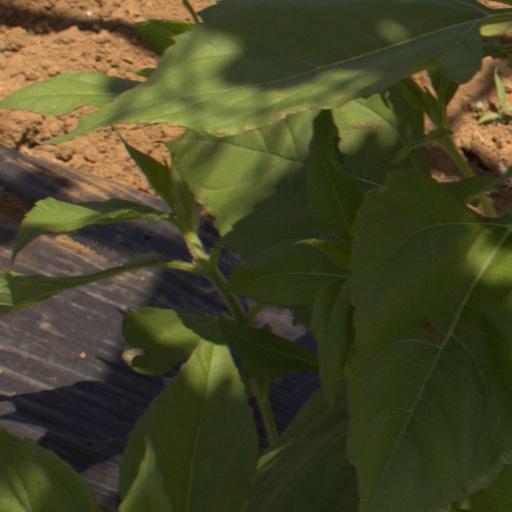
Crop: Jerusalem artichoke